Malacatán

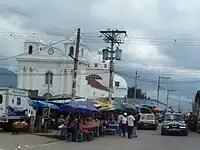
The colonial Catholic Church built by the Mercedarians in the central plaza.

After the Spanish conquest of Guatemala in the 1520s, the "Presentación de Guatemala" Mercedarian province was formed in 1565; originally, the order of the Blessed Virgin Mary of Mercy had gotten from bishop Francisco Marroquín several doctrines in the Sacatepéquez and Chimaltenango valleys, close to the capital Santiago de los Caballeros de Guatemala, but they traded those with the Order of Preachers friars in exchange for the doctrines those had in the Sierra de los Cuchumatanes area. During the first part of the 17th century they also had doctrine in four town close to the city of Santiago, which eventually became city neighborhoods: Espíritu Santo, Santiago, San Jerónimo and San Anton —which was the capital of the Mercedarians, where they had their convent and where their comendador lived.